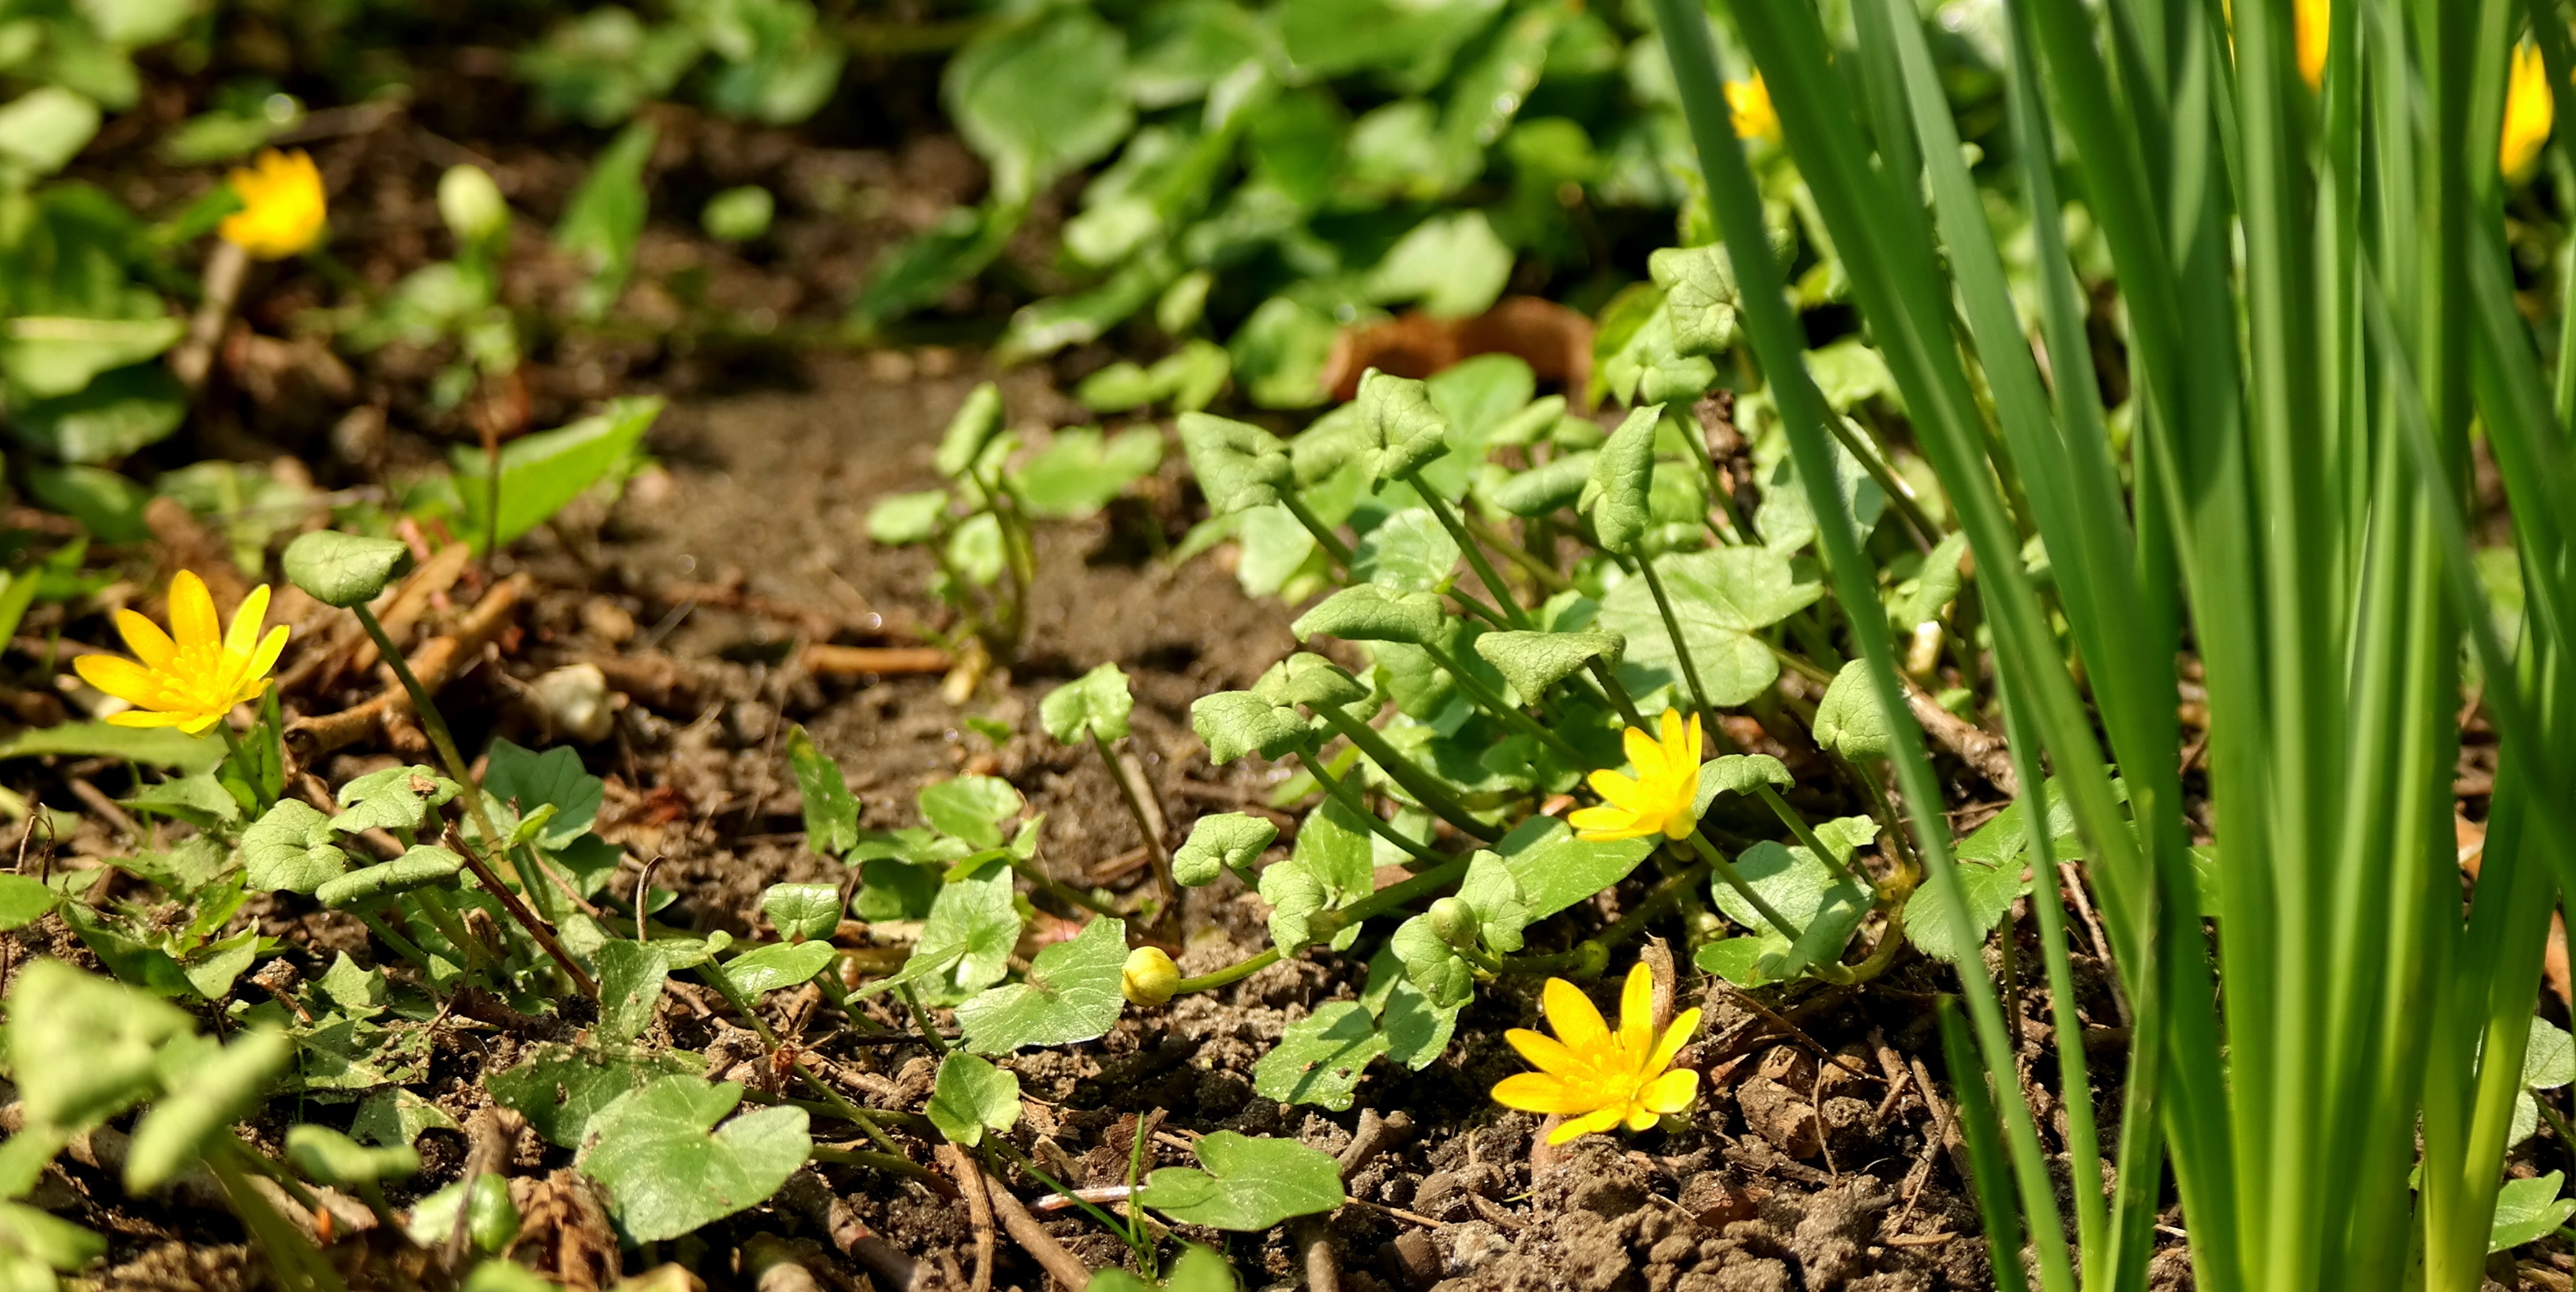
tree, nature, grass, blossom, plant, ground, lawn, meadow, leaf, flower, bloom, wild, spring, green, herb, produce, soil, botany, yellow, garden, flora, wild flower, wildflower, earth, macro photography, wild plants, flowering plant, hahnenfu gew chs, grass family, land plant